Northeast India

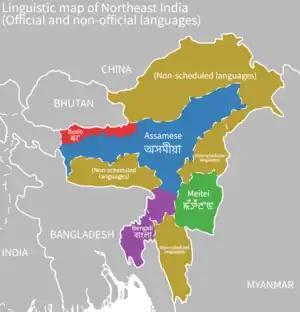
"Scheduled" and "non-scheduled" official languages of Northeast Indian states

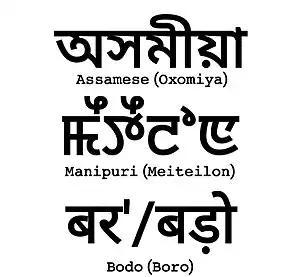
The official languages of the Indian Republic recognised by the Constitution of India which are indigenous to Northeast India written in their respective official scripts

The International Council for Bird Preservation, UK identified the Assam plains and the Eastern Himalaya as an Endemic Bird Area (EBA). The EBA has an area of 220,000 km following the Himalayan range in the countries of Bangladesh, Bhutan, China, Nepal, Myanmar and the Indian states of Sikkim, North Bengal, Assam, Nagaland, Manipur, Meghalaya and Mizoram. Because of a southward occurrence of this mountain range in comparison to other Himalayan ranges, this region has a distinctly different climate, with warmer mean temperatures and fewer days with frost, and much higher rainfall. This has resulted in the occurrence of a rich array of restricted-range bird species. More than two critically endangered species, three endangered species, and 14 vulnerable species of birds are in this EBA. Stattersfield et al. (1998) identified 22 restricted range species, out of which 19 are confined to this region and the remaining three are present in other endemic and secondary areas. Eleven of the 22 restricted-range species found in this region are considered as threatened (Birdlife International 2001), a number greater than in any other EBA of India.